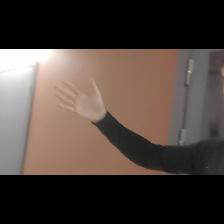
Label: Human